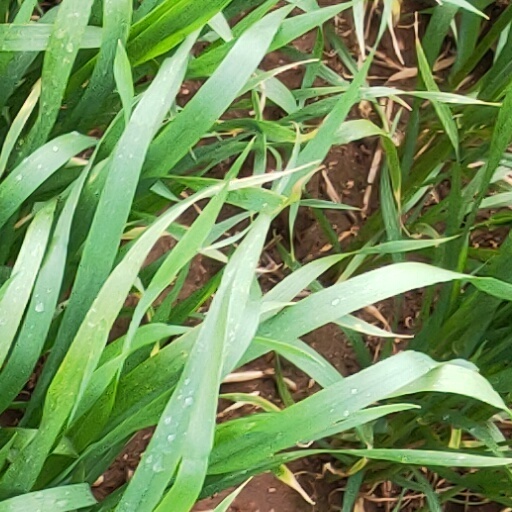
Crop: wheat